French cruiser Alger

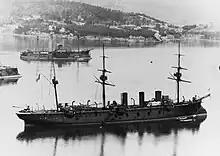
, the predecessor to the "Alger" design

The French naval minister, Charles-Eugène Galiber, drew up specifications for a new commerce raiding cruiser in mid-1885, which he submitted to the (Council of Works) for consideration on 12 June. The new ship was to generally follow the patter of the earlier cruiser , but slightly smaller and a revised armament. Unlike "Amiral Cécille", which carried a large secondary battery, the new ship would carry only a few medium guns. The examined Galiber's proposal in a meeting on 15 July, and they approved it largely without changes, apart from increasing the displacement from to . Galiber took the revised specifications and forwarded them to France's shipyards on 21 July to request refined design proposals.